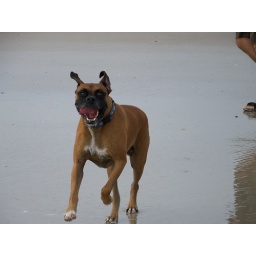
This is him running free on a beach in St. Augustine